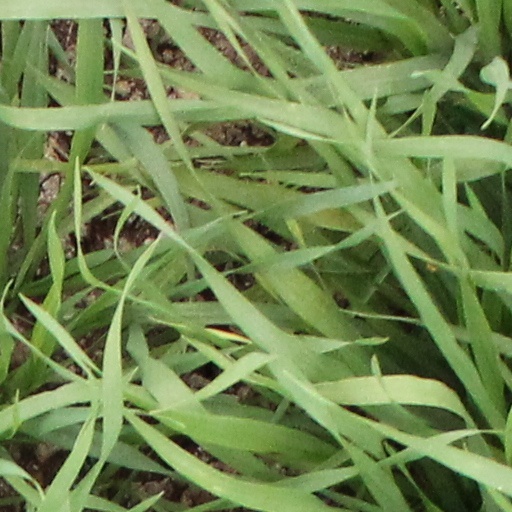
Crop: wheat